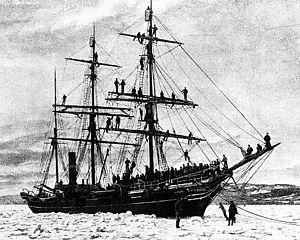
La chasse aux phoques, traditionnelle ou commerciale, est pratiquée dans plusieurs pays, principalement au Canada, au Groenland et en Namibie, dans le but d'en récupérer principalement la fourrure mais aussi la viande, la graisse et les os.